Ercole Spada

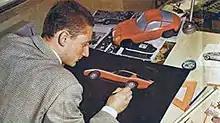
Ercole Spada at his drawing desk in the 1960s

Ercole Spada (born 26 July 1937 in Busto Arsizio) is an Italian automobile designer. His most notable designs were produced in the 1960s, for the Zagato design studio house, where Spada was chief stylist. During this period some of the most notable sports cars by Aston Martin, Ferrari, and Maserati, as well as Alfa Romeo, Abarth, Fiat and Lancia were clothed by Spada's designs.